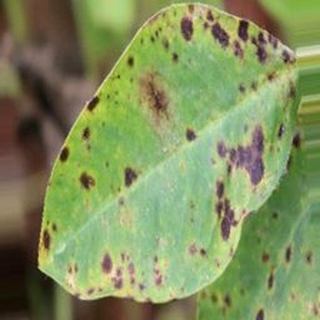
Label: groundnut_late_leaf_spot